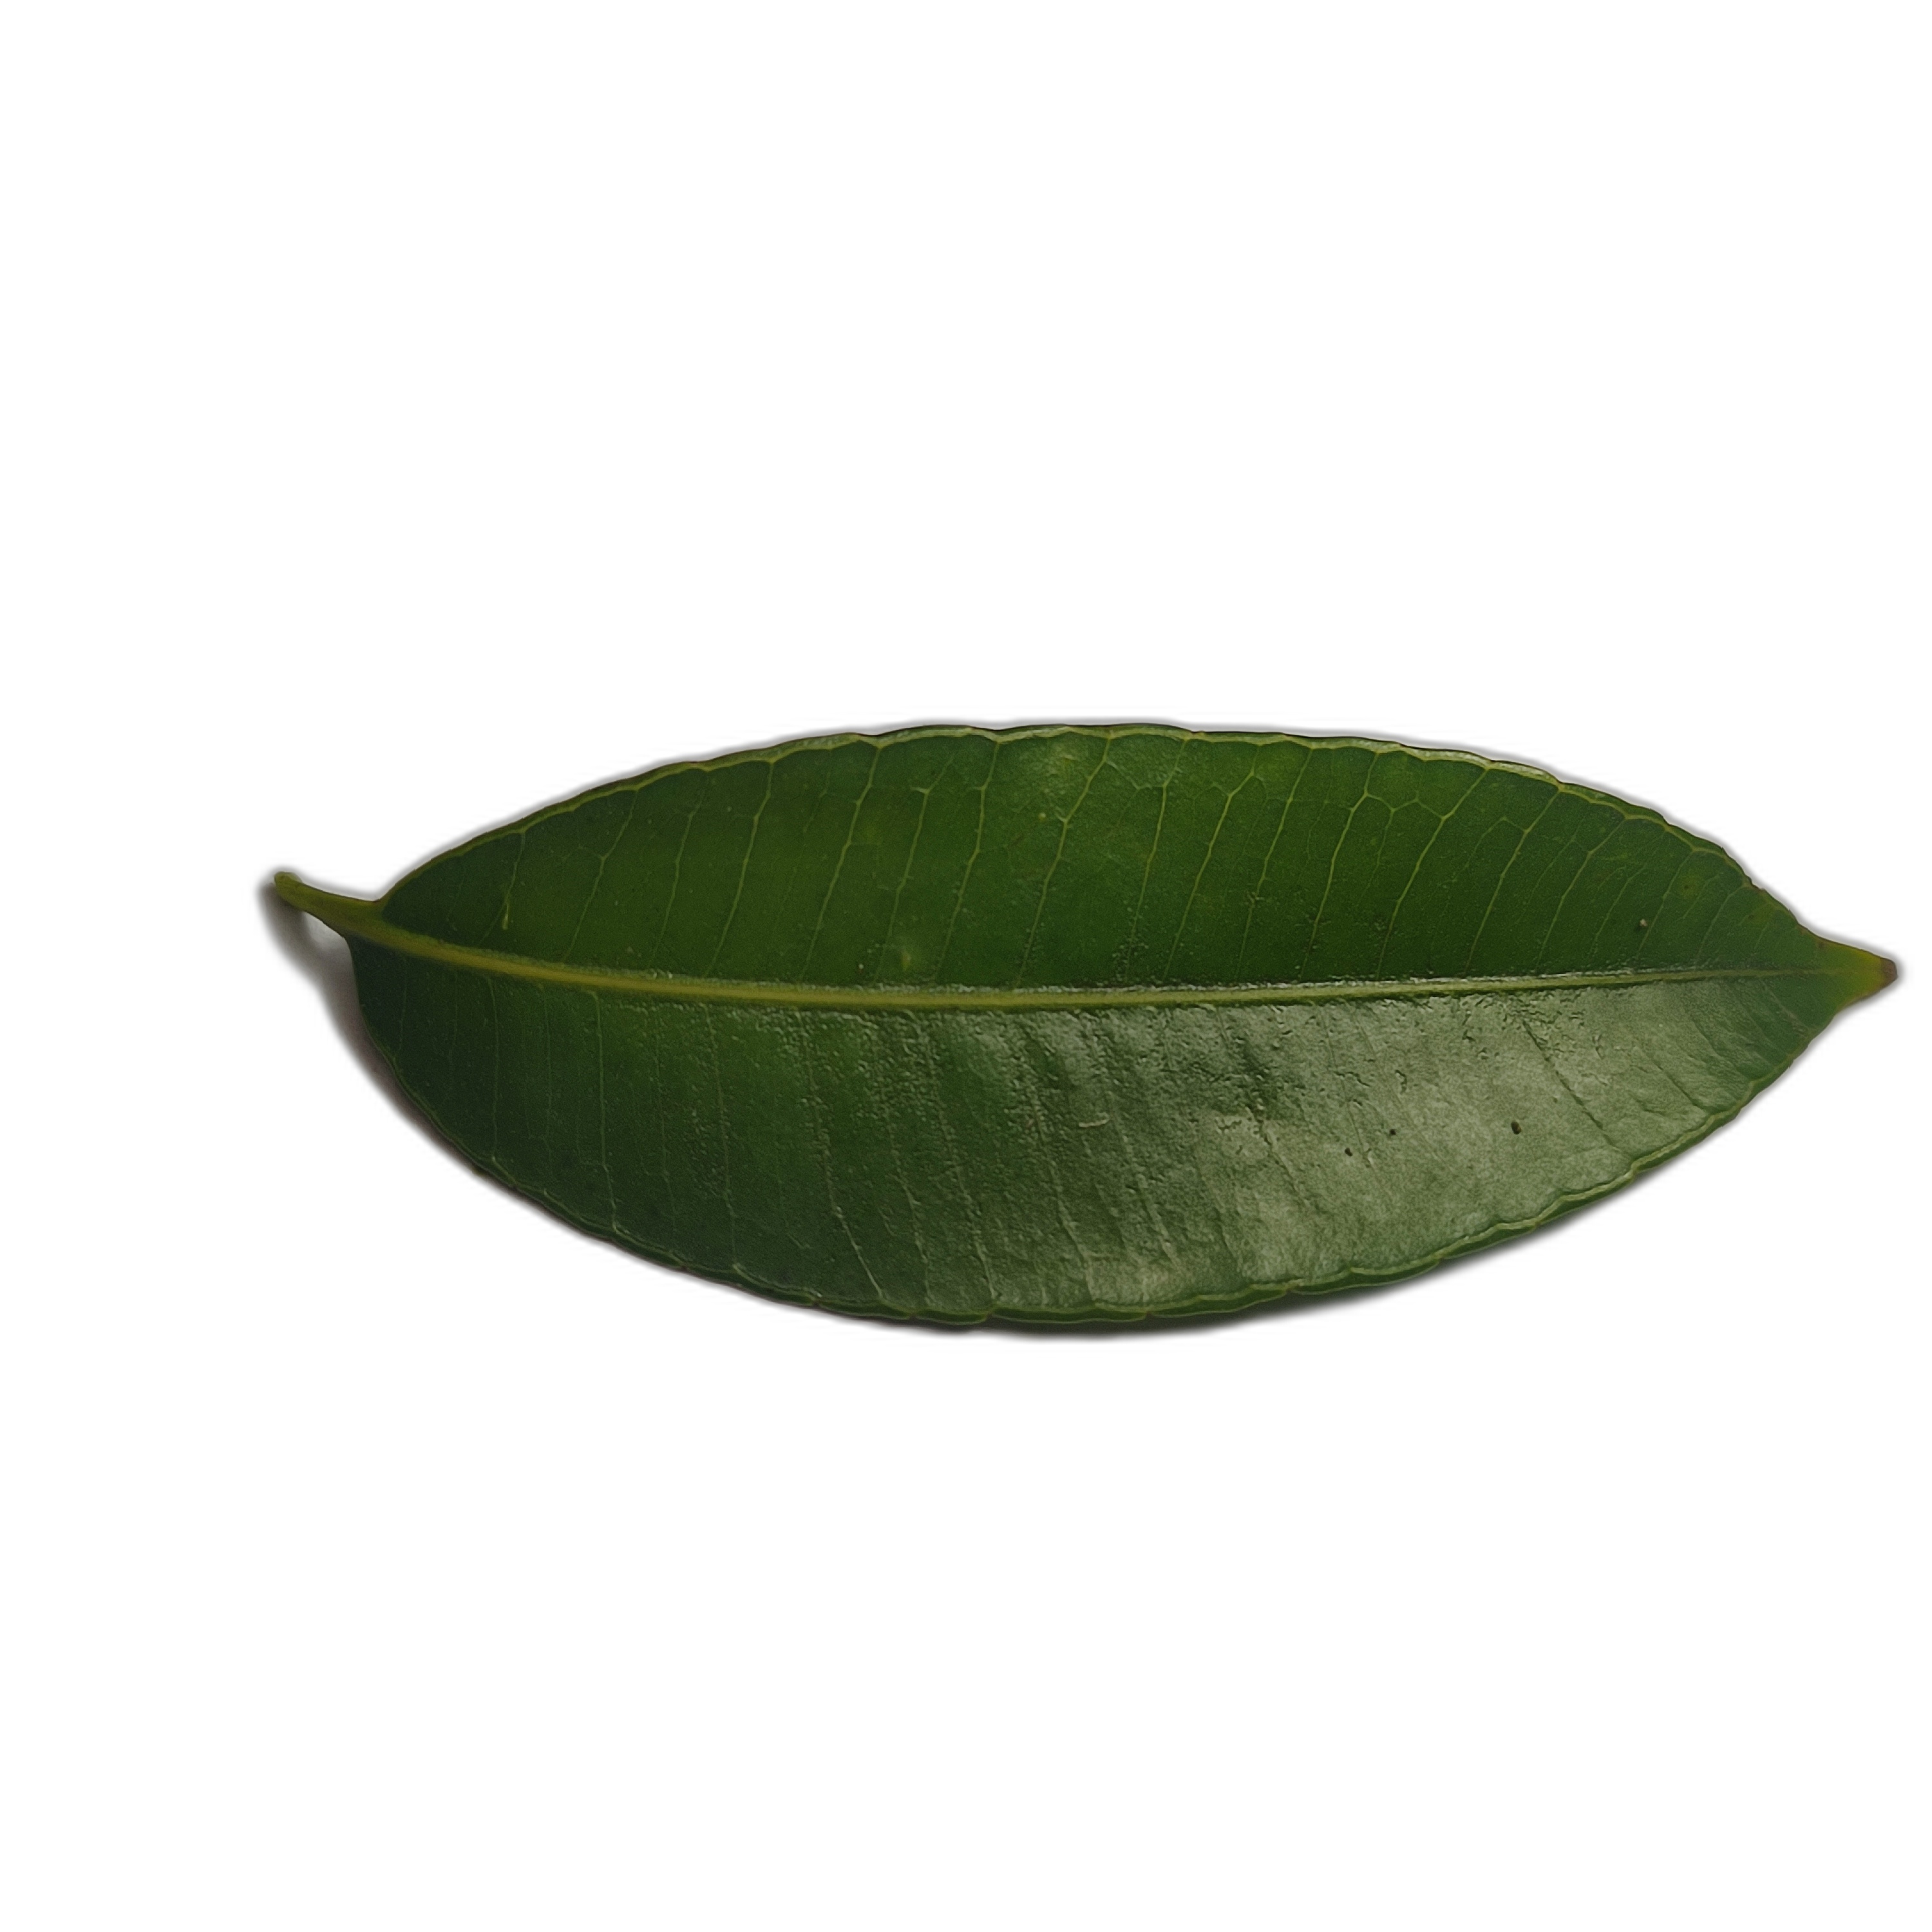
Label: healthy